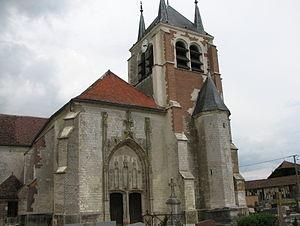
Eglise Notre-Dame de l'Assomption de Pel-et-Der dans l'Aube (France)
Pel-et-Der est une commune française, située dans le département de l'Aube en région Grand Est.